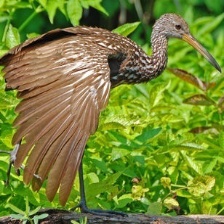
Species: LIMPKIN
Scientific name: ARAMUS GUARAUNA